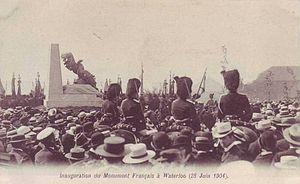
Inauguration du monument aux Français (L'Aigle blessé) en 1904, site de la bataille de Waterloo, Belgique.
L'Aigle blessé est un monument commémoratif élevé sur le site du champ de bataille de Waterloo, en Belgique, à la mémoire du « Dernier Carré » des troupes napoléoniennes. Le monument est l'œuvre de l'architecte parisien Henri-Paul Nénot, de la carrière Gauthier & Cie à Soignies et du fondeur parisien Siot. La sculpture est due au peintre et sculpteur français Jean-Léon Gérôme qui mourut quelques mois avant l’inauguration du monument.
Plancenoit a joué un rôle essentiel au cours de la bataille de Waterloo. Pris et repris à plusieurs reprises par les Prussiens et les Français, le village a été le théâtre de combats acharnés et terriblement sanglants.